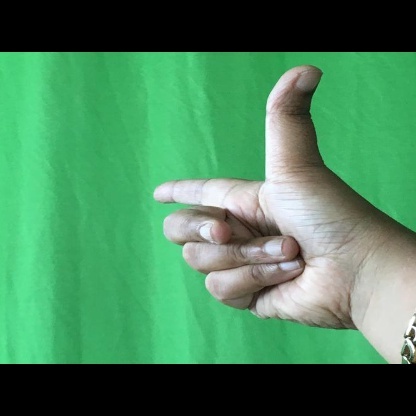
Mudra: Chandrakala